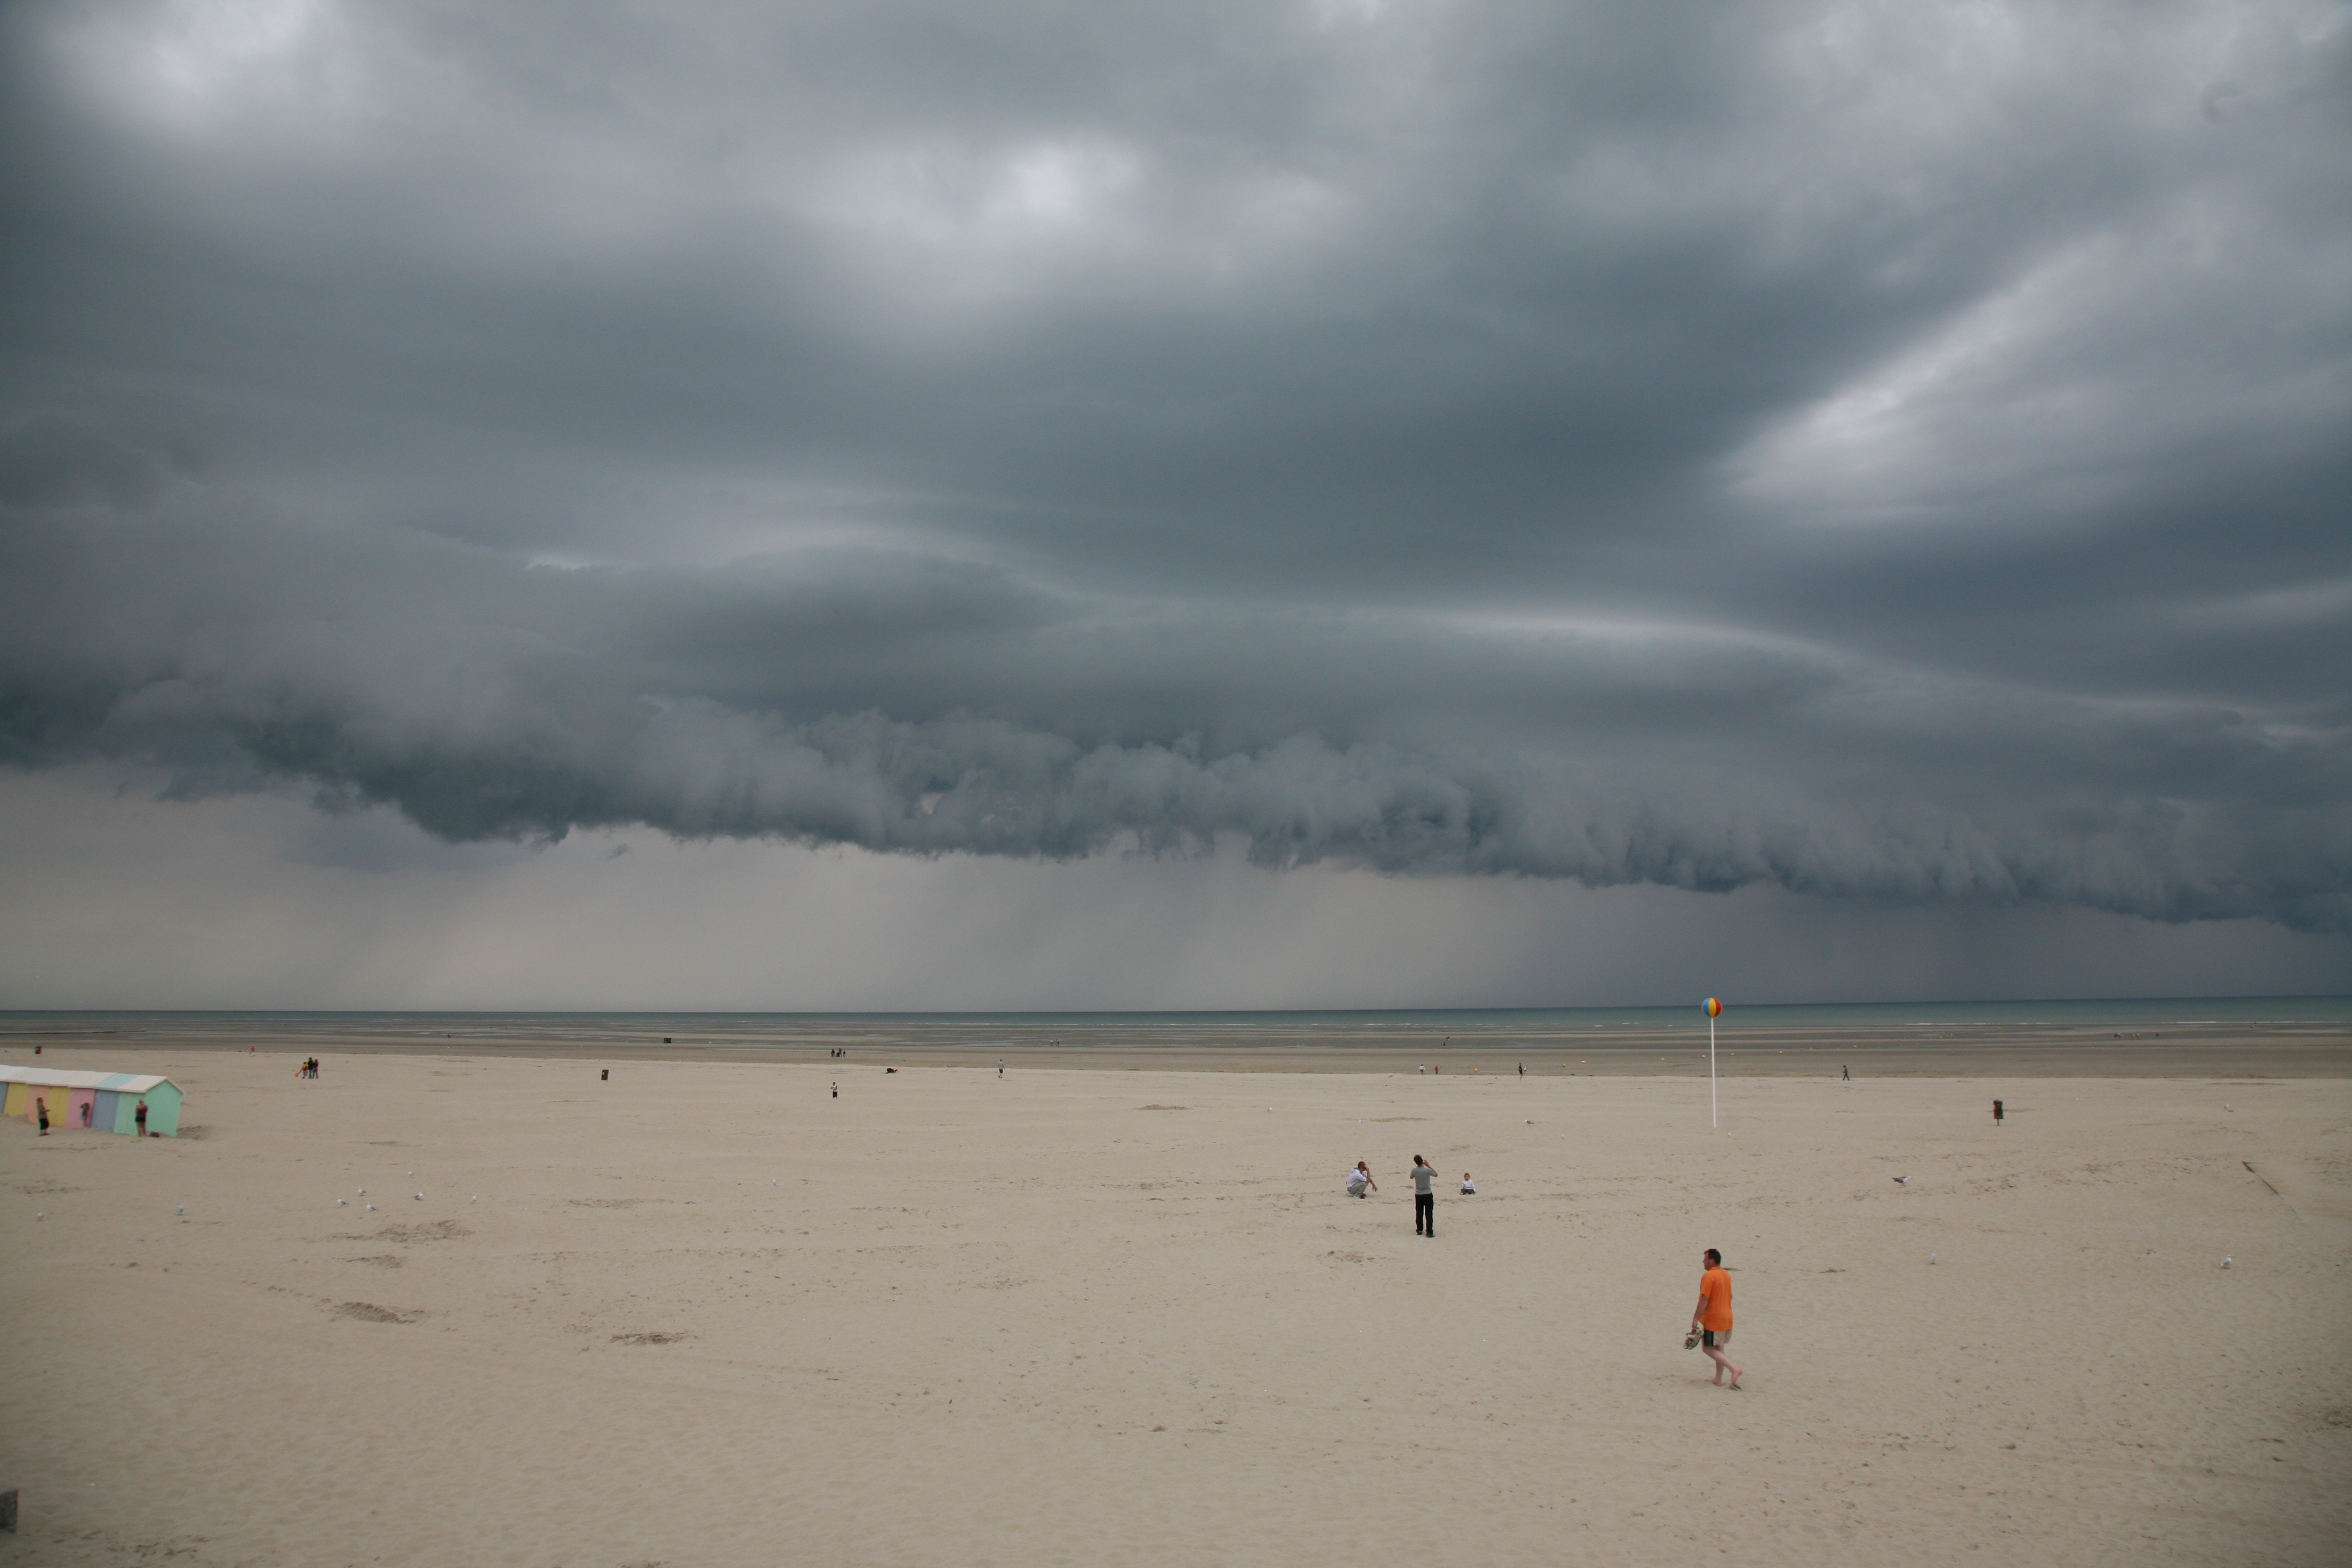
beach, sea, coast, sand, ocean, horizon, cloud, sky, cloudy, rain, shore, wave, lake, wind, france, weather, storm, body of water, plage, nuage, mer, francia, orage, pluie, frankreich, pasdecalais, cotedopale, berck, berckplage, bercksurmer, mar e, meteorological phenomenon, mudflat, atmospheric phenomenon, wind wave